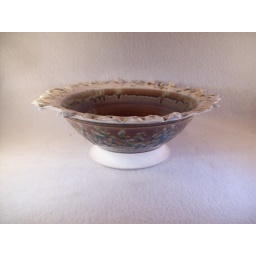
handmade ceramic fruit bowl by tootallspottery (5)